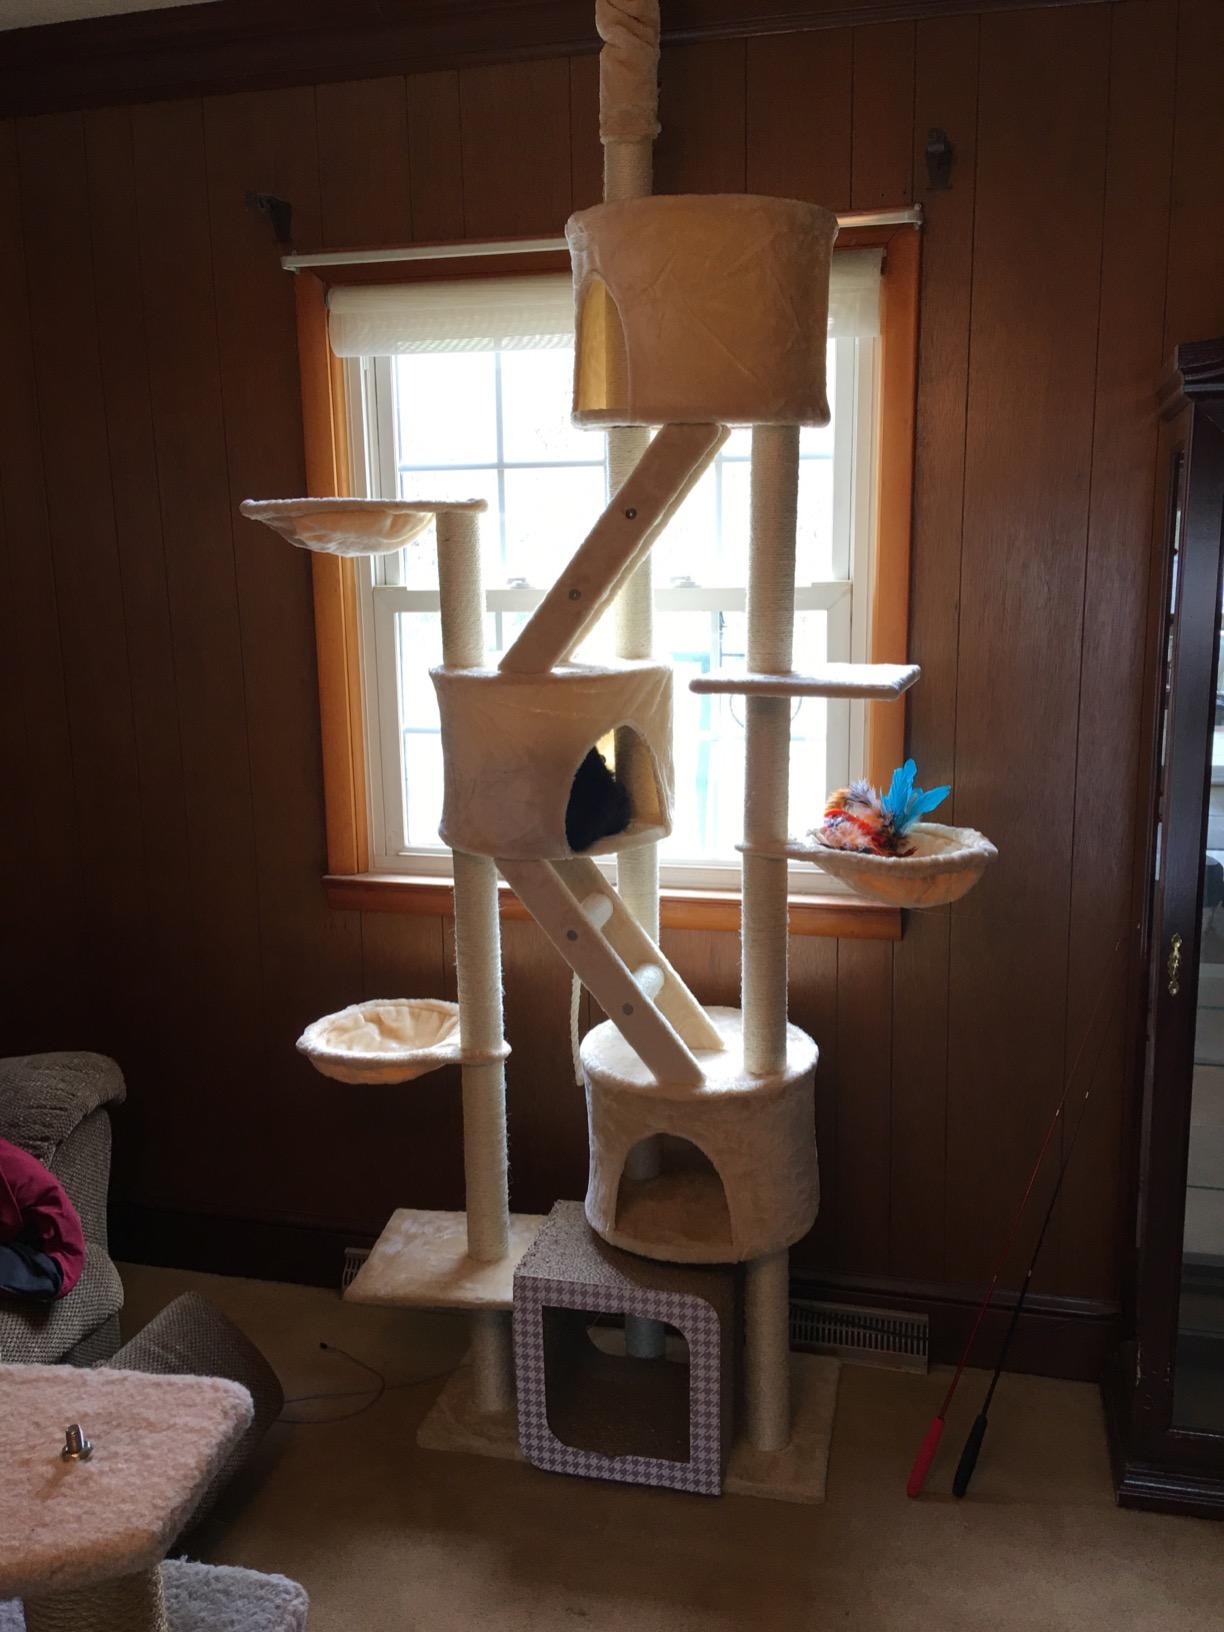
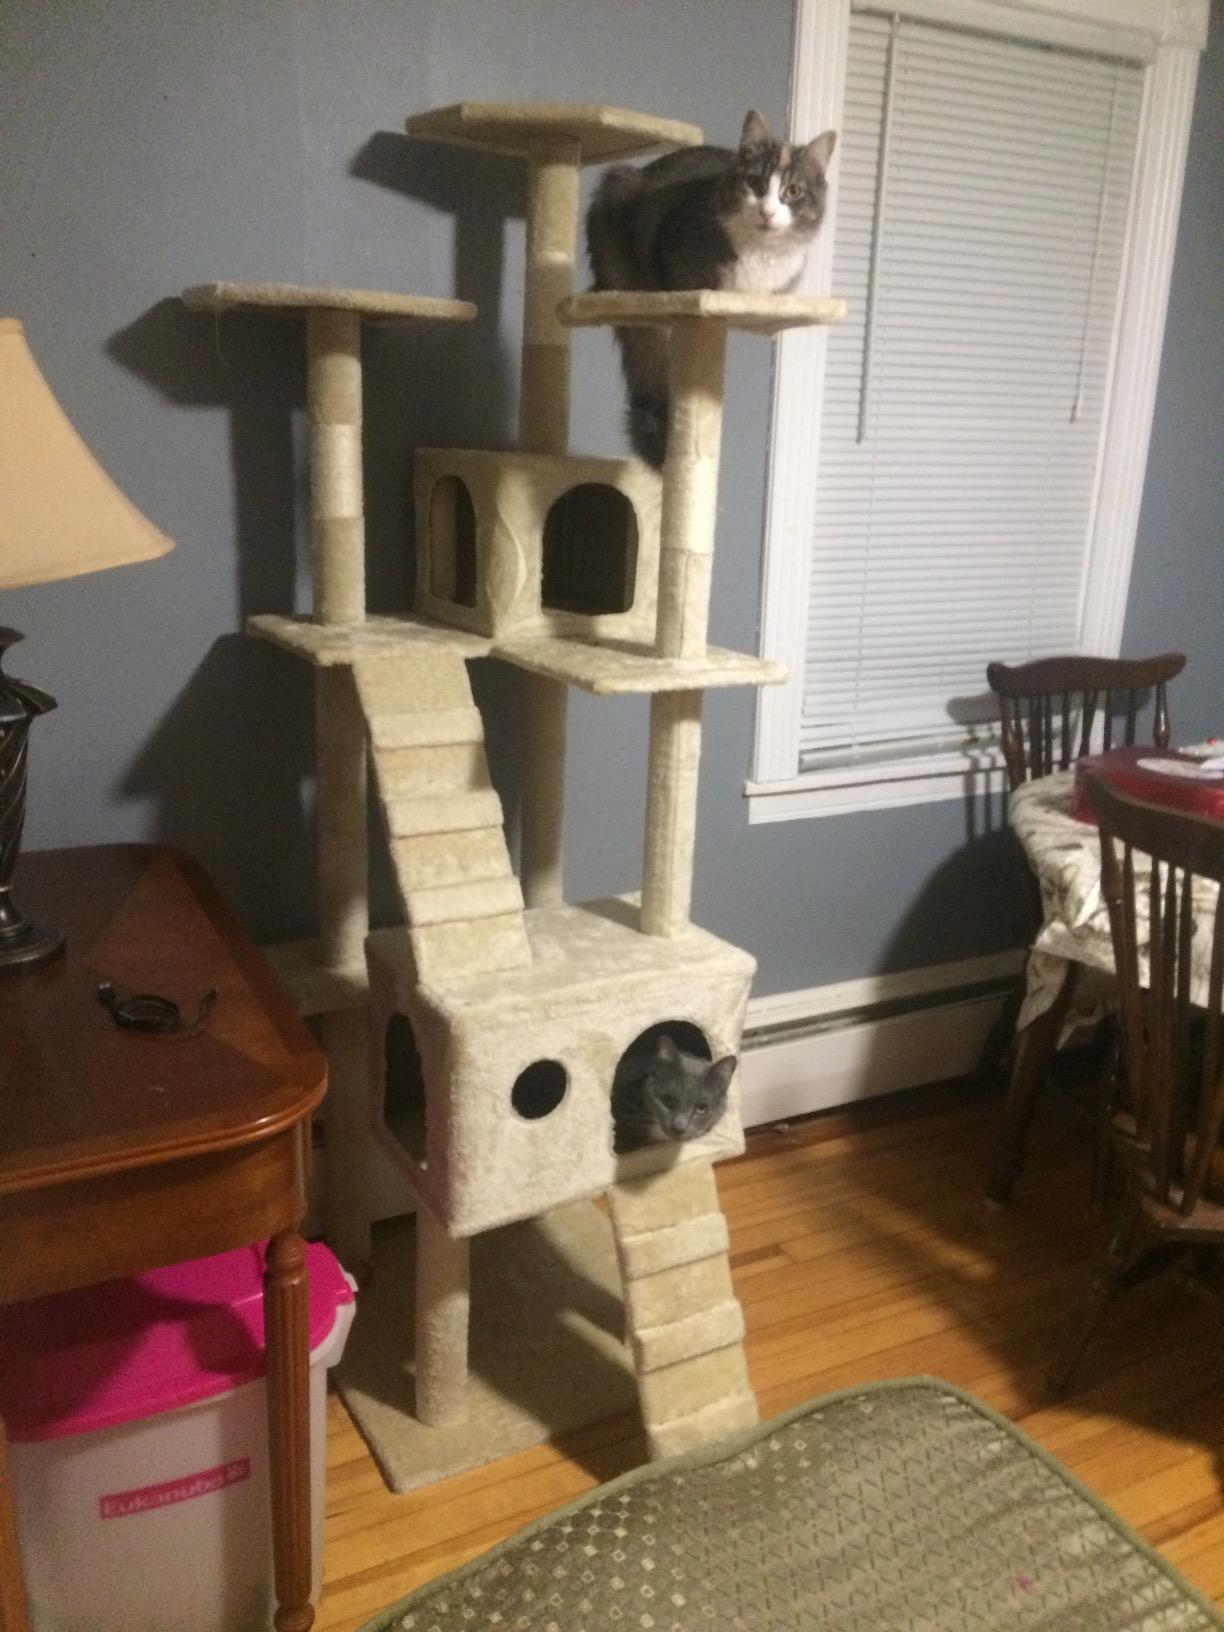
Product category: items_cat tree
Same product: no